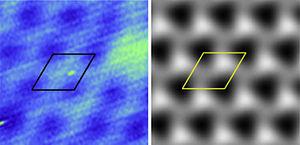
Le germanène est un matériau bidimensionnel cristallin, forme allotropique du germanium, analogue du graphène pour le carbone.